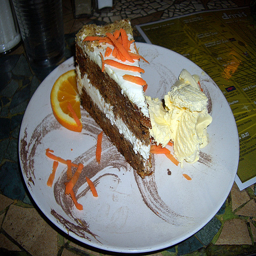
A piece of carrot cake sitting on top of a white plate.
A two layer slice of carrot cake on  a plate
A dessert consists of a piece of carrot cake, ice cream, an orange slice, and shredded carrots.
A slice of cake topped by carrots with ice cream.
A slice of cake is on a plate along with fruit.